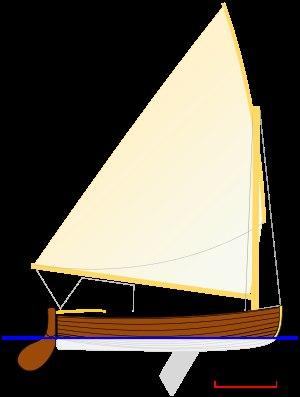
Un monotype est un modèle de voilier dont tous les exemplaires sont construits suivant les mêmes plans de coque, de gréement et respectant des spécifications précises sur les échantillonnages, afin d'obtenir des bateaux identiques. La monotypie est principalement destinée à faire courir des régates où le classement d'un équipage n'est fonction que de ses propres qualités et non pas de celles du bateau, donc ni de l'architecte, ni du constructeur. La monotypie a aussi été développée à des fins d'économie, la réduction du coût de construction par la fabrication en série permettant une démocratisation de la compétition à voile.